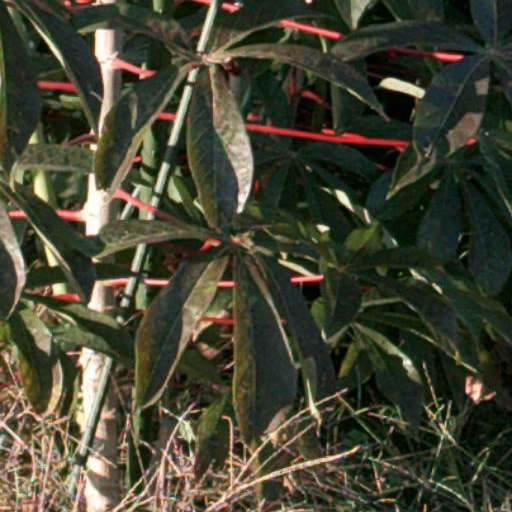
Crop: cassava